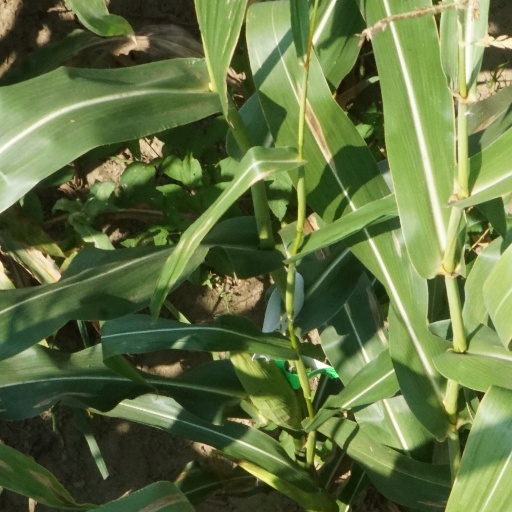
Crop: maize; corn